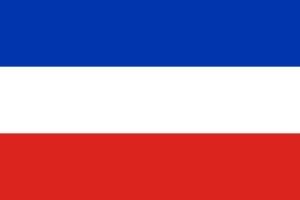
Le drapeau national du Chili, appelé en espagnol : la estrella solitaria, fut officiellement adopté le 18 octobre 1817. Il se divise en deux franges horizontales : la frange supérieure est bleue et blanche. La bande inférieure quant à elle est rouge. Dans la zone bleue se situe une étoile à cinq branches de couleur blanche.